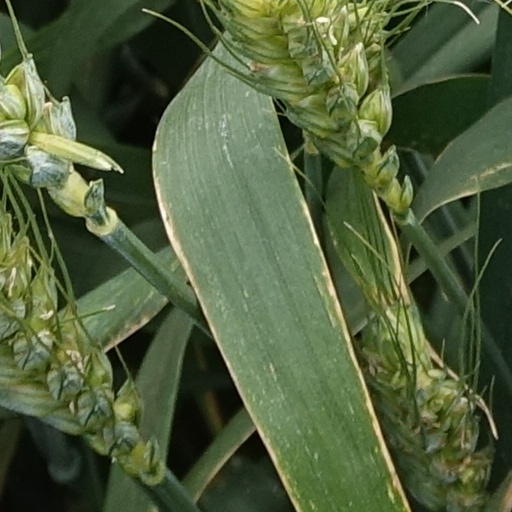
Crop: wheat